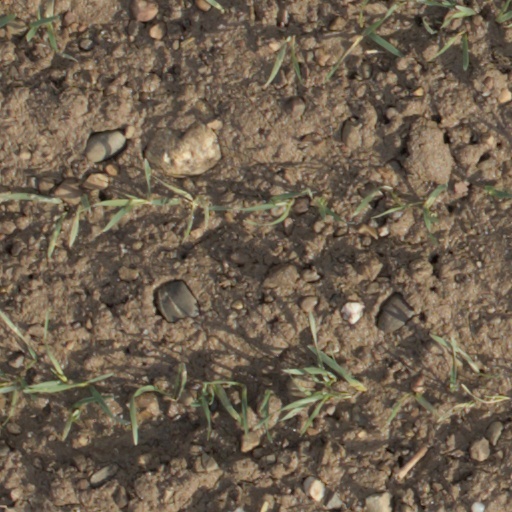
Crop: wheat